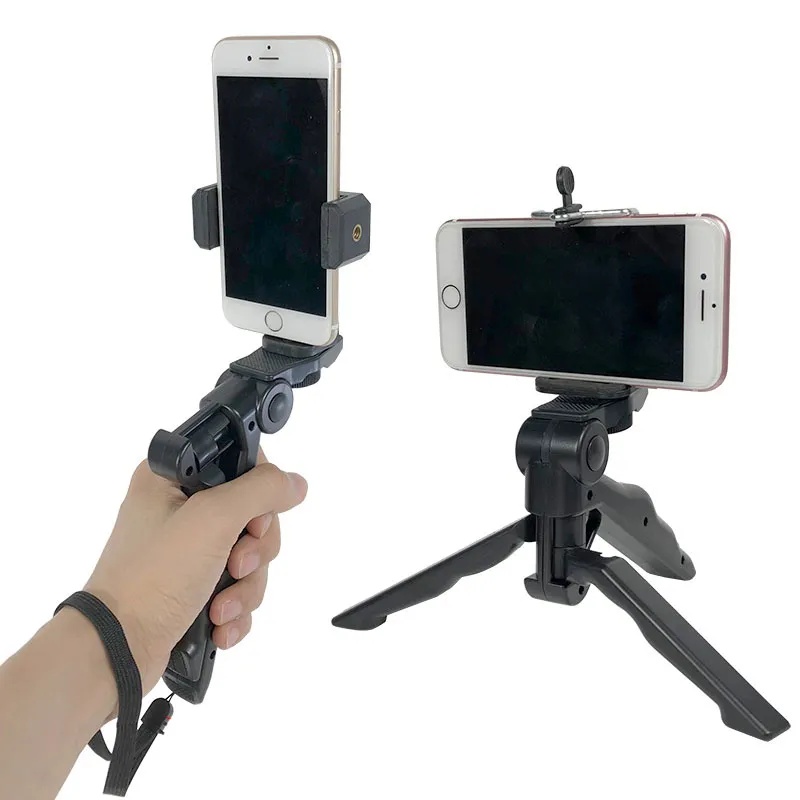
Desktop-Live-Handy-Halterung-Stativ-Handheld-Halterung-Fur-Gopro-Sport-Action-Kamera-Fur-iPhone-Samsung-Smartphone-Zubehor
Brand: BABASHOP
SPECIFICATIONS Brand Name: szzaxpro Type: Table Tripod Material: Plastic Use: Action Cameras Use: 360° Video Camera Use: SMARTPHONES Use: Mirrorless System Camera Max Extened Length (mm): 135mm Folded Length (mm): 95mm Package: No Weight (g): 100g Tripod Features: - Stable tabletop and pistol grip support for phone cameras up to 2.5lbs. - The rubberized ergonomic design makes it both comfortable to hold and slip resistant. - One button push lock system makes adjusting the camera's position fast and easy. - Its low-profile design allows you to take steady shots up close. - Rubber padded feet prevent slipping and protect delicate surfaces. - Universal standard tripod mounting screw: 1/4"-20. Great for a variety of indoor or outdoor photos/movies Material: Durable Plastic Height: 95mm (Open Tripod) 130mm (Pistol Grip Handle) Max Load: 1.2KG Net Weight: 85g Suitable: Mobile phone, DSLR, SLR, Digital Camera, Go Pro Package: (3 options)
Category: Cameras & Optics > Camera & Optic Accessories > Tripods & Monopods > Tabletop Tripods